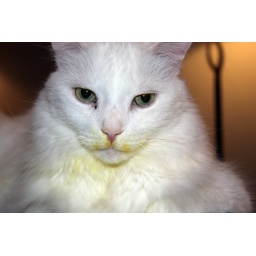
Olly got into a batch of flowers, and the yellow pollen over his face and paws is the evidence.